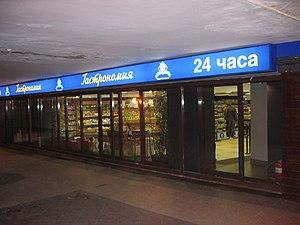
Sedmoi Kontinent est une entreprise russe de la grande distribution de vente au détail de produits d’alimentation comptant 140 magasins en Russie et un en Biélorussie. Son siège est à Moscou.